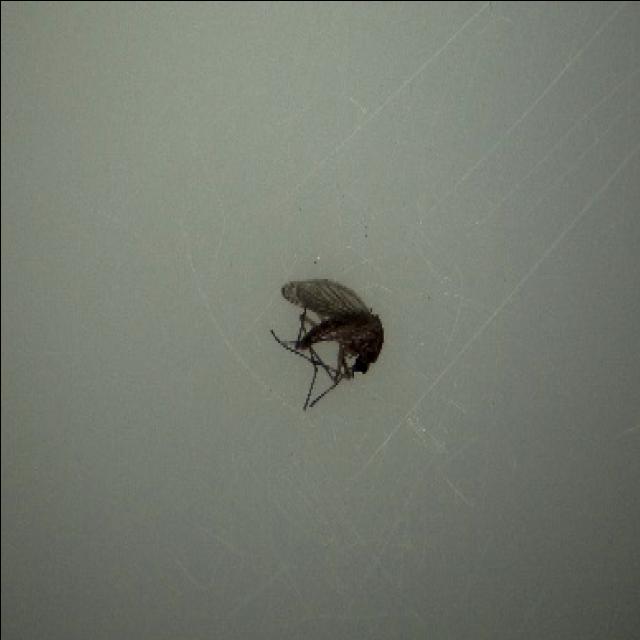
Species: culex_tritaeniorhynchus